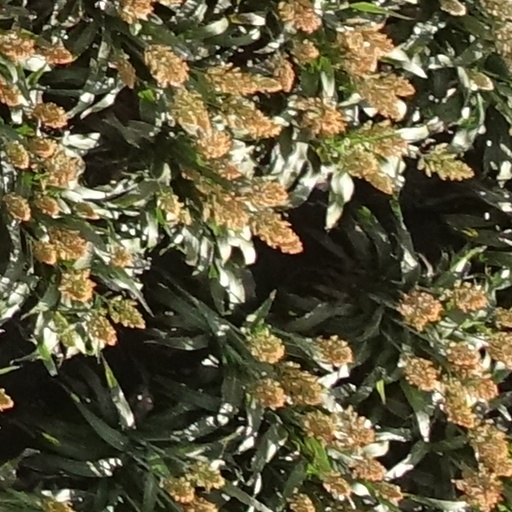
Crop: sorghum